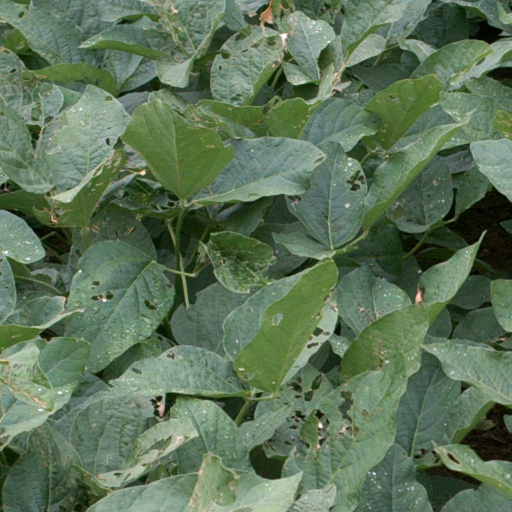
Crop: soybean